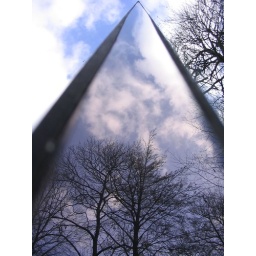
Mirror, mirror in the sky